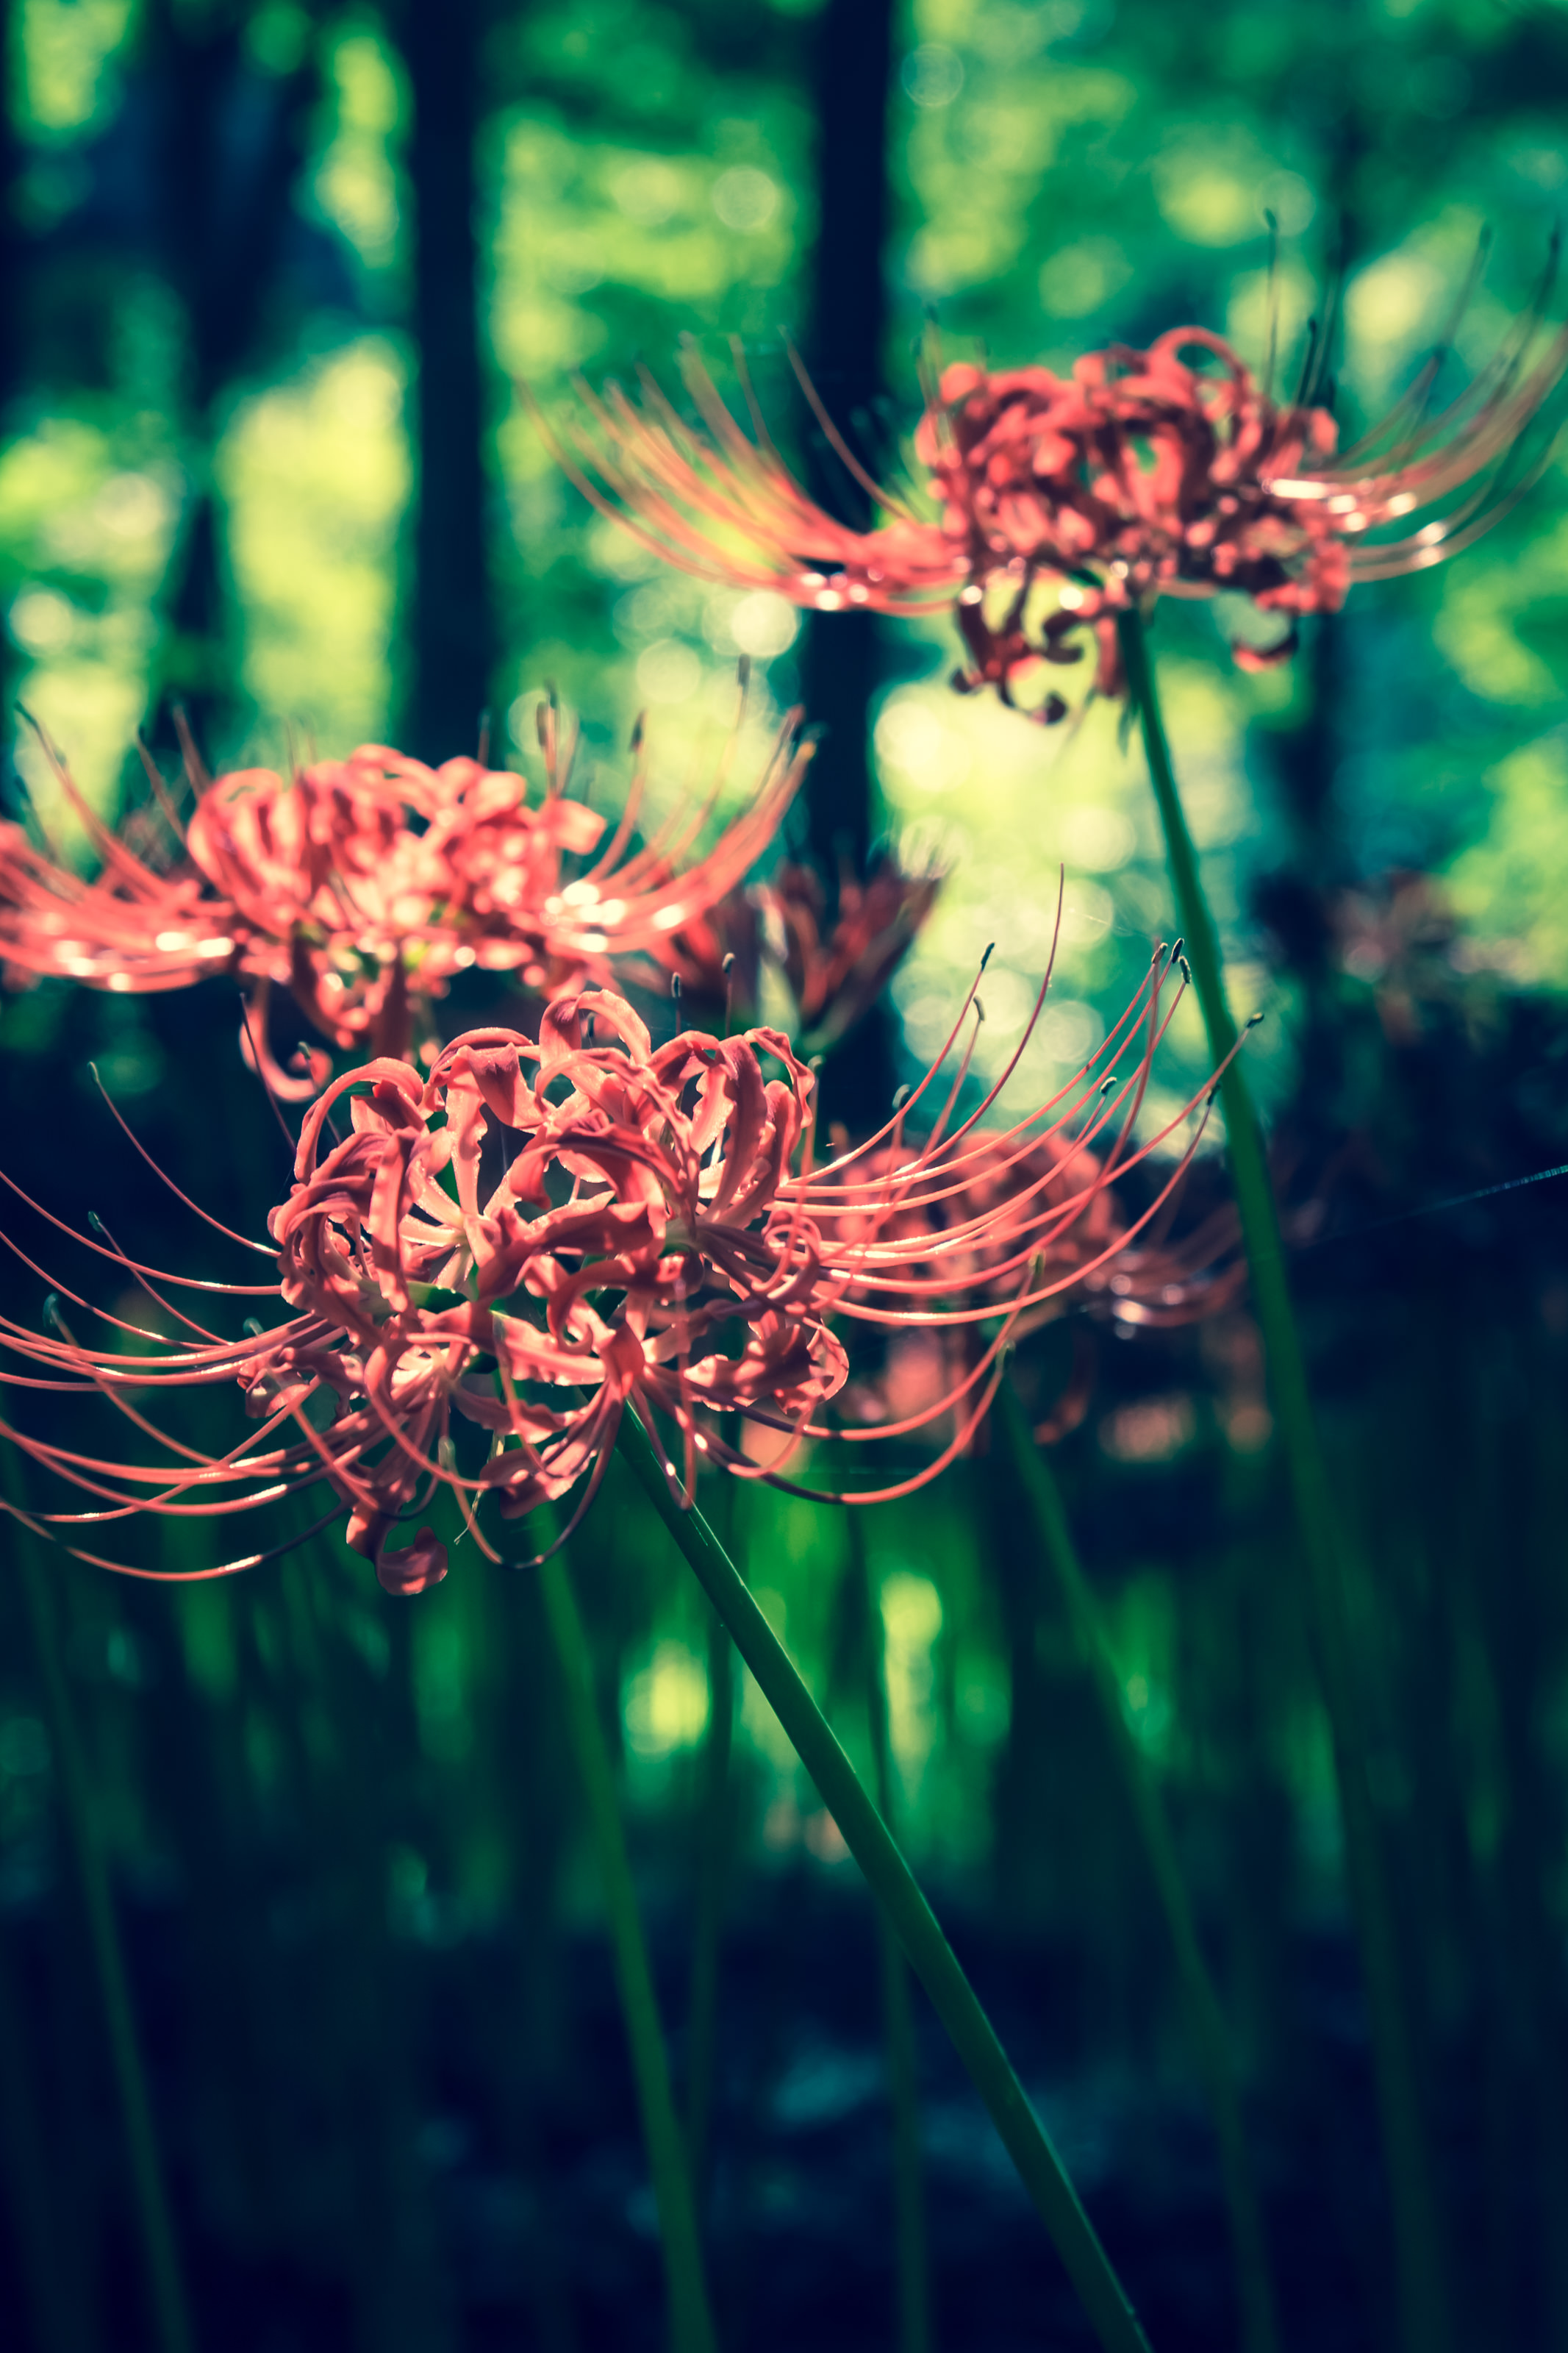
higanbana, green, plant, flower, organism, macro photography, plant stem, branch, flowering plant